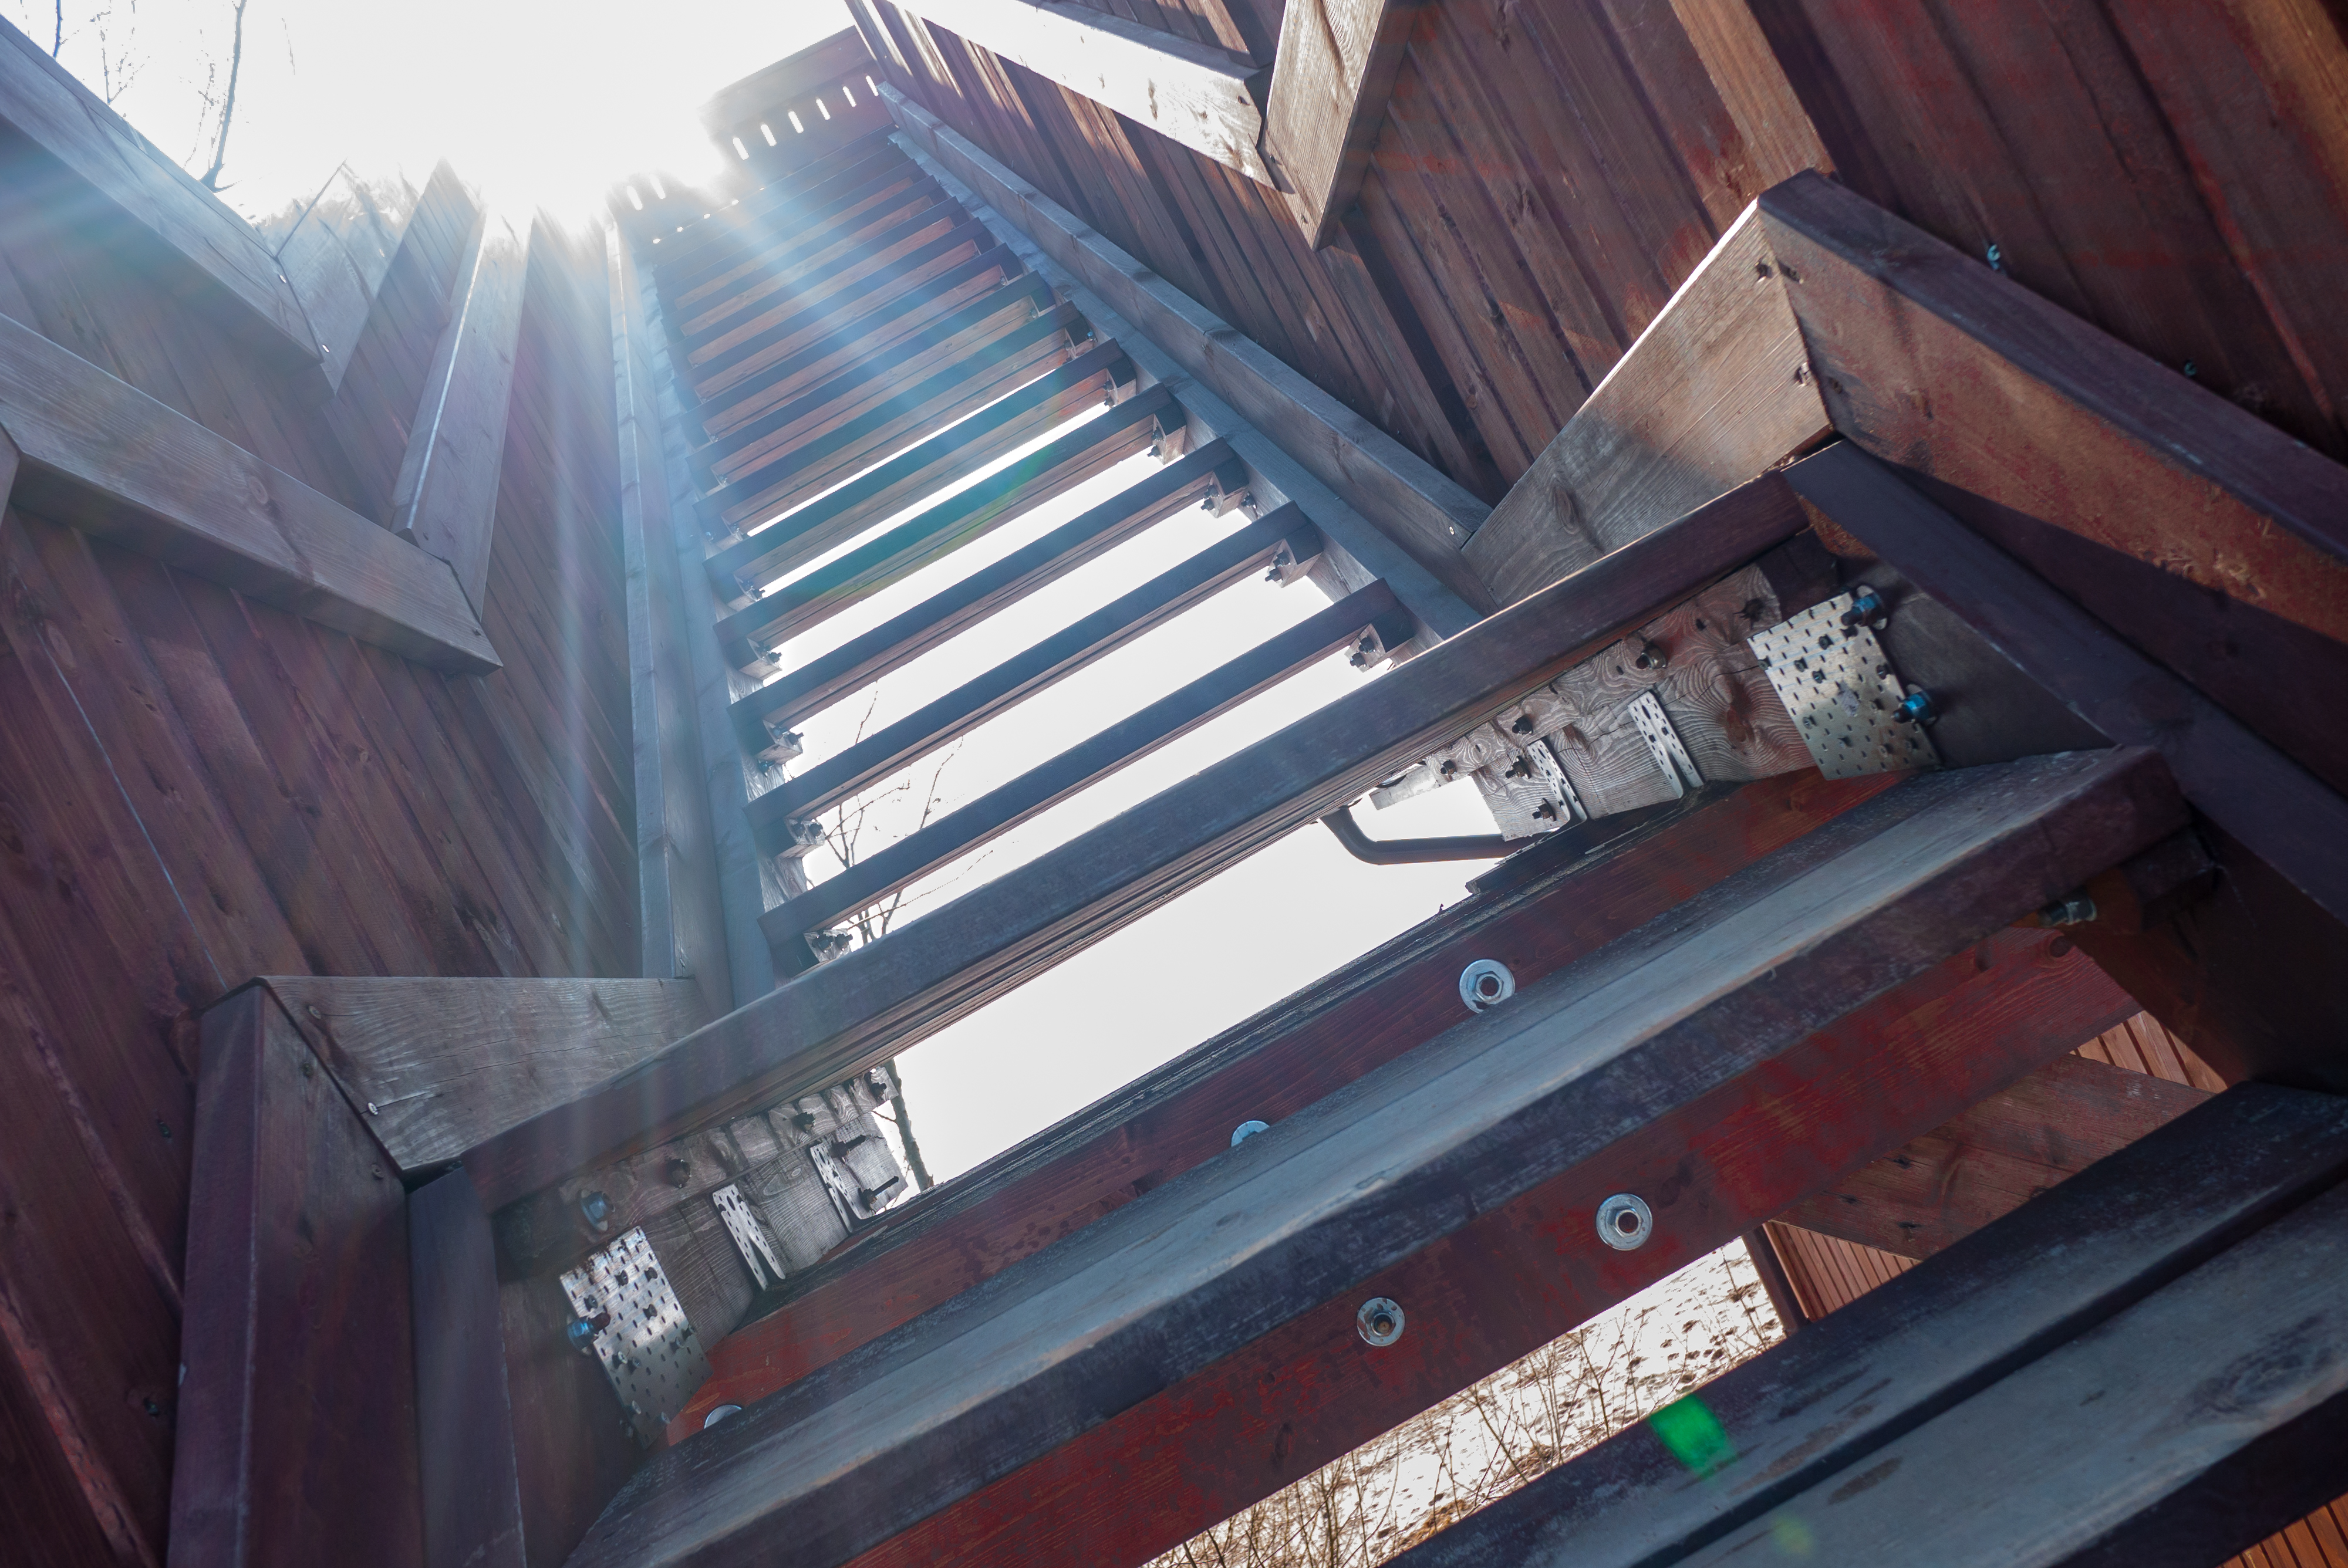
images, building, wood, sky, beam, house, facade, glass, hardwood, symmetry, city, ceiling, composite material, metal, handrail, roof, window, stairs, tree, steel, commercial building, daylighting, wood stain, siding, apartment, room, rectangle, mixed use, pattern, automotive exterior